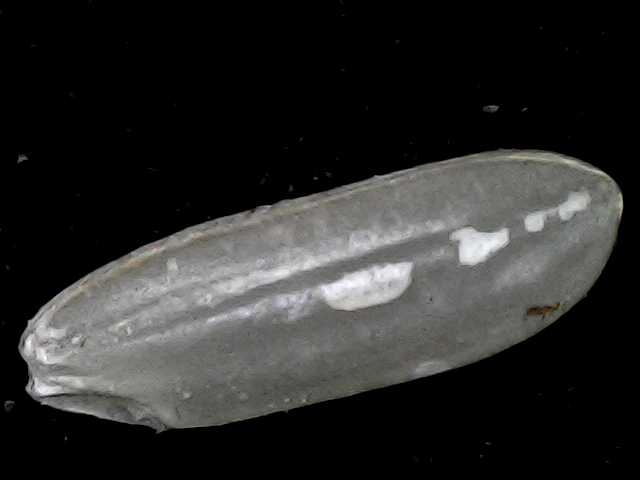
Rice variety: BD72